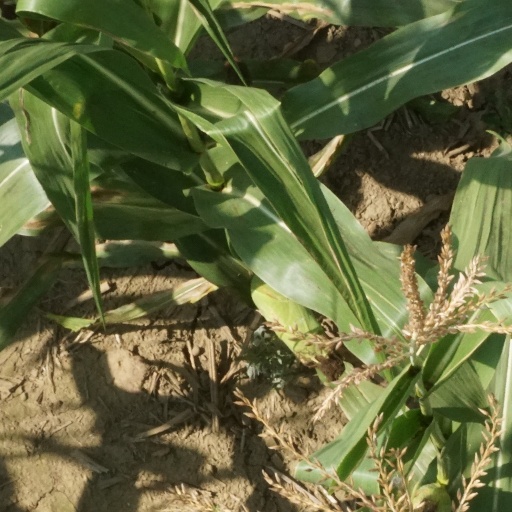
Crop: maize; corn